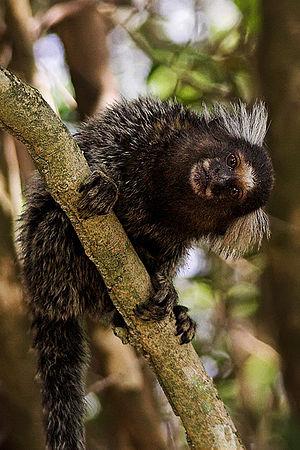
Les Ouistitis ou Callitriches sont un genre de singes du Nouveau Monde de la famille des Callitrichidae. Le long de la côte est du Brésil et au sud de l’Amazone, les ouistitis se sont diversifiés en une vingtaine d'espèces pesant entre 120 et 400 g et leur pelage peut être blanc, sombre ou bien encore agouti. Il est probable que d’autres espèces de ouistitis existent dans les régions mal connues qui s’étendent, d’ouest en est, du Rio Madeira au Rio Xingu.
Voici une liste de diverses espèces animales classées par le nombre de neurones constituant l'ensemble de leur système nerveux. Ces chiffres sont des estimations calculées en multipliant la densité des neurones chez un animal particulier par le volume moyen du cerveau de l'animal. Le ver nématode Caenorhabditis elegans est la seule espèce citée pour laquelle le nombre de neurones a pu être compté.